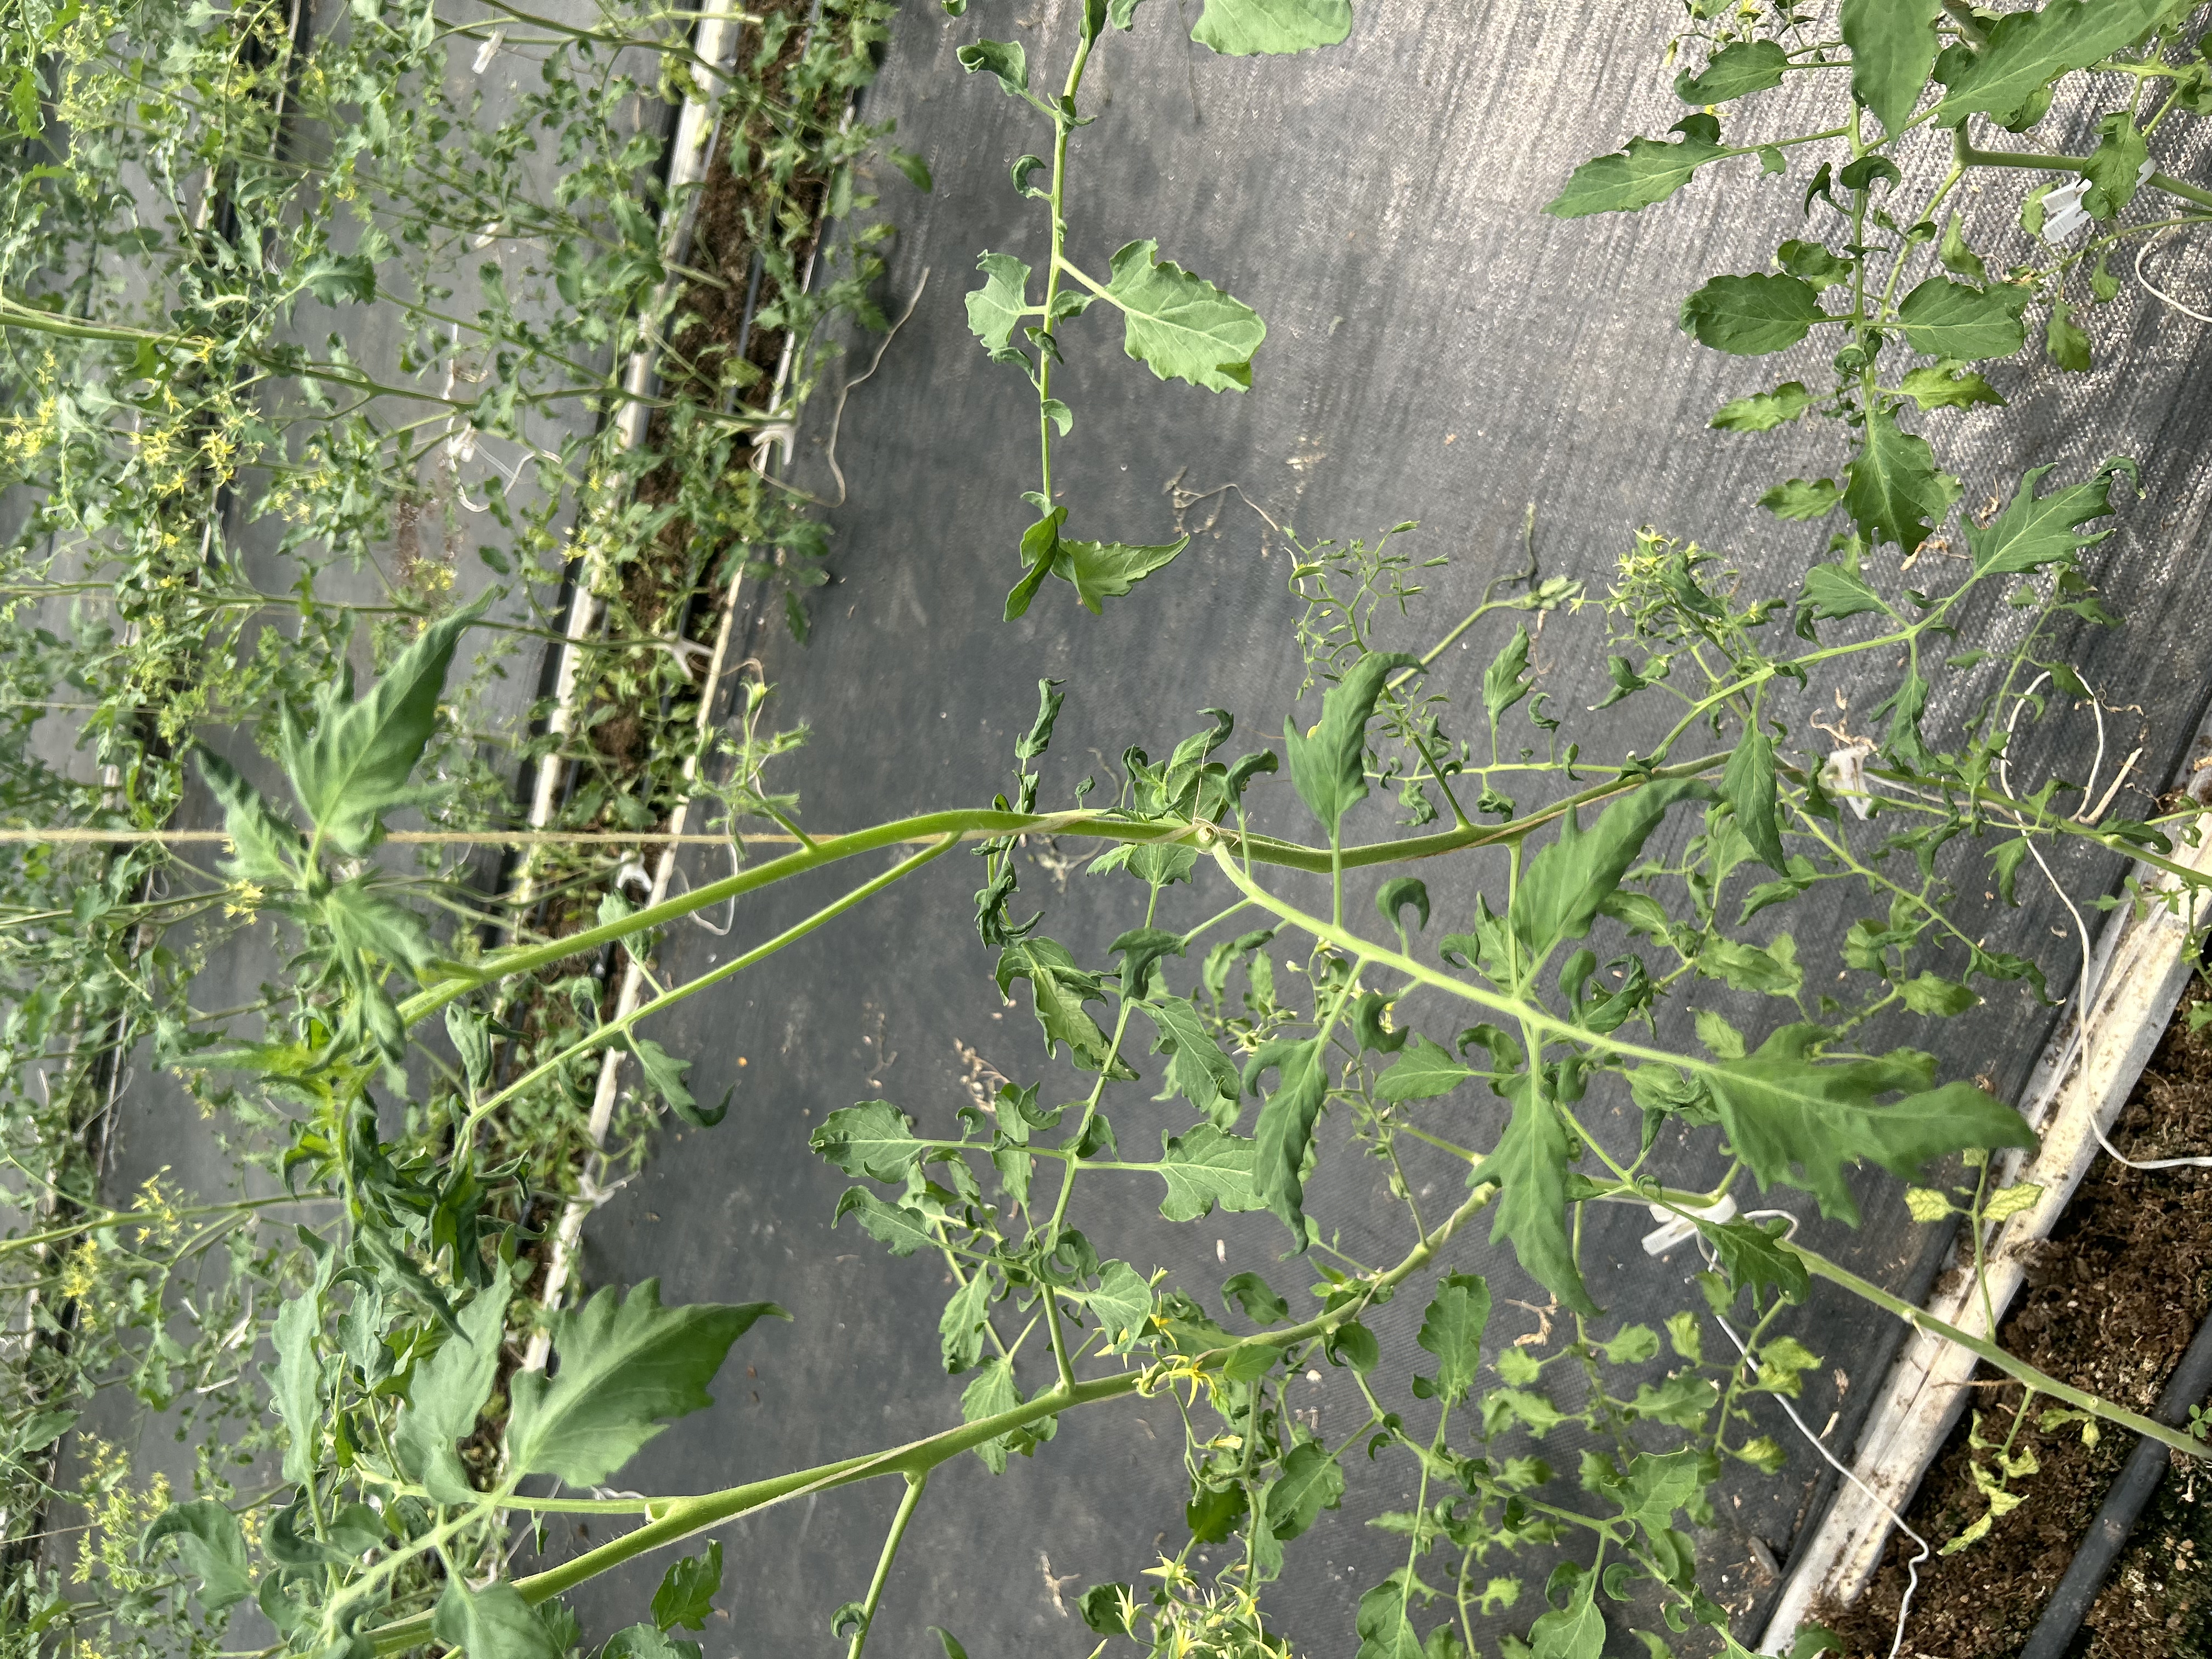
Disease: Wilt